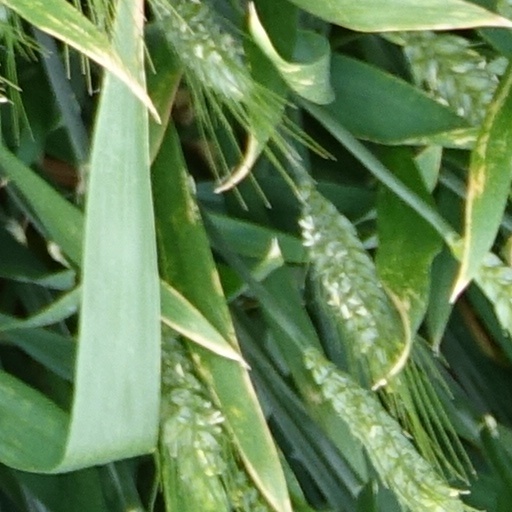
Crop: wheat